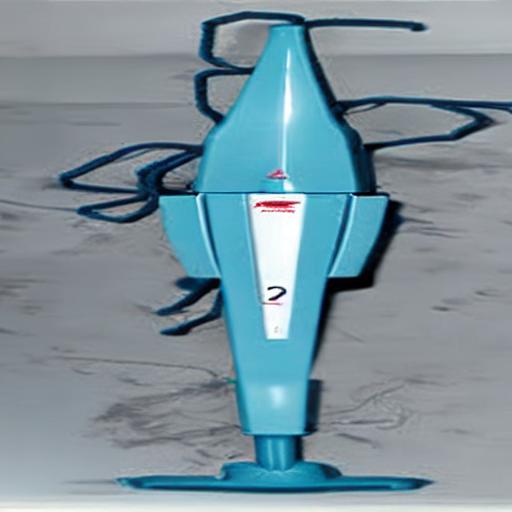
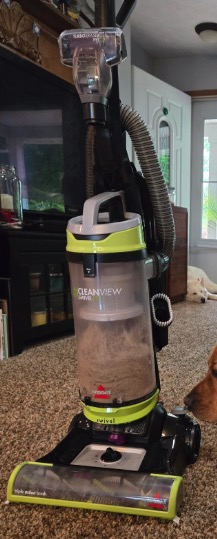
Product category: items_vacuum
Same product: no